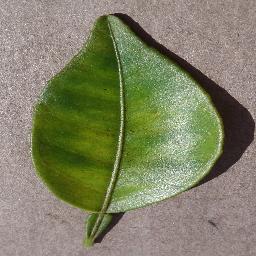
Label: Orange___Haunglongbing_(Citrus_greening)